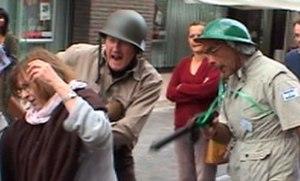
""Psychodrame Nakba"" à Nivelles"
Le Comité de coordination des organisations juives de Belgique se présente comme l’instance faîtière du judaïsme belge sur le plan politique. Il fédère, au sein d'une seule organisation représentative, différentes tendances politiques, sociales ou religieuses présentes dans la communauté juive de Belgique. Il est présidé depuis septembre 2016 par Yohan Benizri.